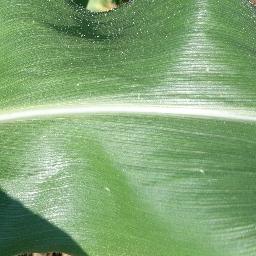
Label: Corn___healthy